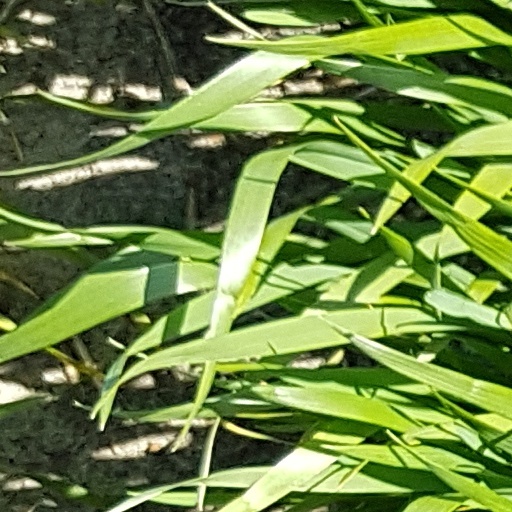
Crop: wheat